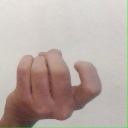
अक्षर: ज